Frederik Hendrikplantsoen

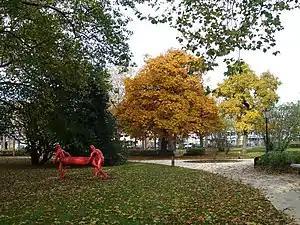
Frederik Hendrikplantsoen in the autumn

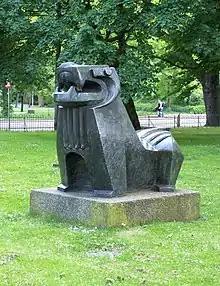
"Pipe Dream," Cephas Stauthamer (1965)

Frederik Hendrikplantsoen is a park in Amsterdam West, on the edge of the Jordaan in one of the greenest historic neighbourhoods of Amsterdam. The park is located in the Frederik Hendrikbuurt Neighbourhood and has recently undergone extensive investment and redevelopment in consultation with the local community. It is notable for its sculpture group 'De Stam' or 'The Tribe' by Atelier van Lieshout.